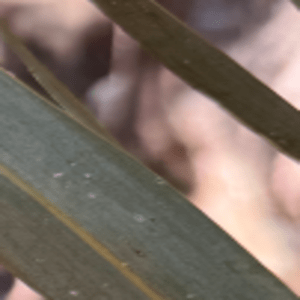
Label: Rachis Blight